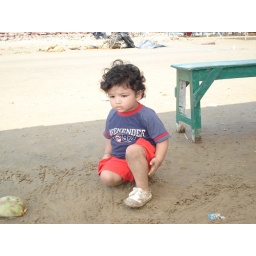
dirty boy playing in sand